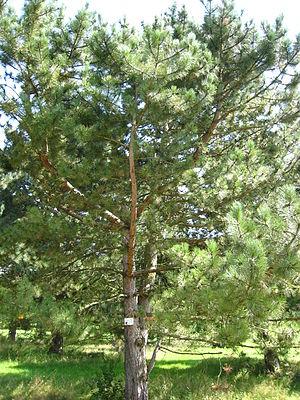
Les tanins condensés, appelés aussi tanins catéchiques ou proanthocyanidols, sont des polymères de flavanols. Ils sont constitués d'unités de flavan-3-ols liées entre elles par des liaisons carbone-carbone de type 4→8 ou 4→6. Ils forment un groupe important de composés phénoliques provenant de la condensation de molécules de flavonoïdes.
Le Pin noir est une espèce de pin présentant de nombreuses variétés et que l'on trouve en Europe méridionale, de l'Espagne à la Crimée, en Asie Mineure, à Chypre et, localement, dans les montagnes de l'Atlas en Afrique du Nord-Ouest.